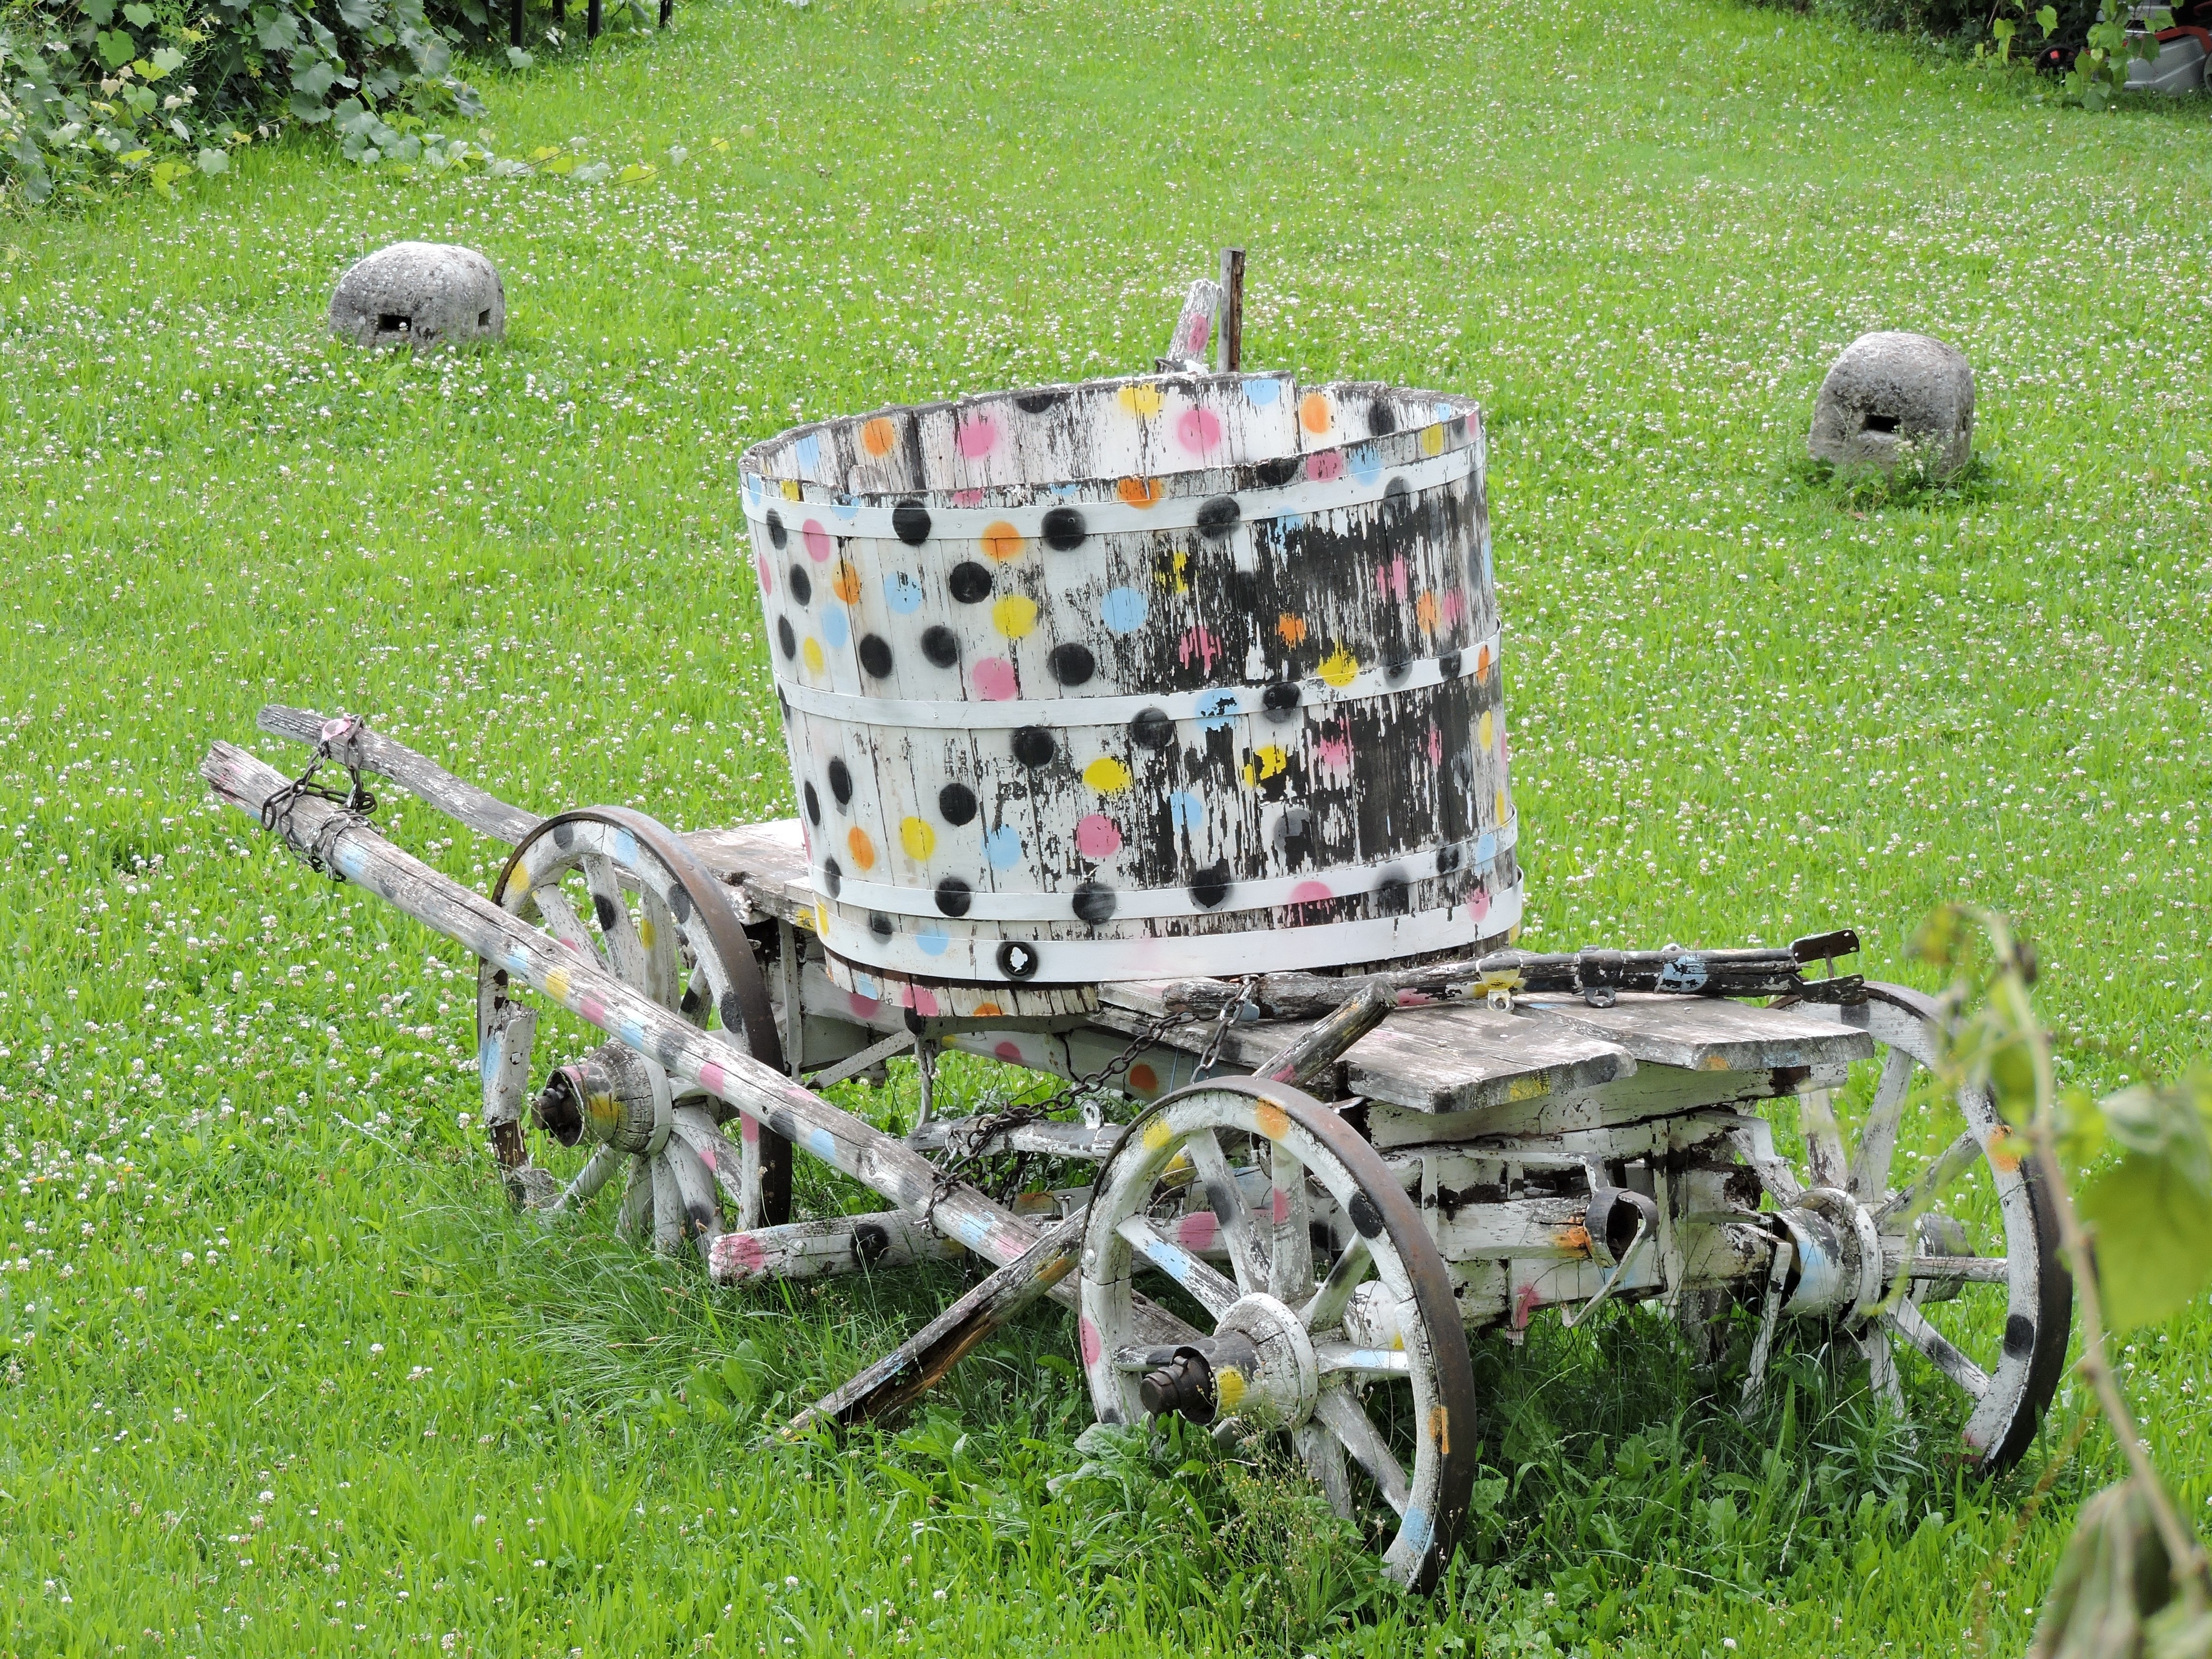
grass, white, lawn, meadow, cart, vehicle, agriculture, barrel, carriage, yard, dare, points